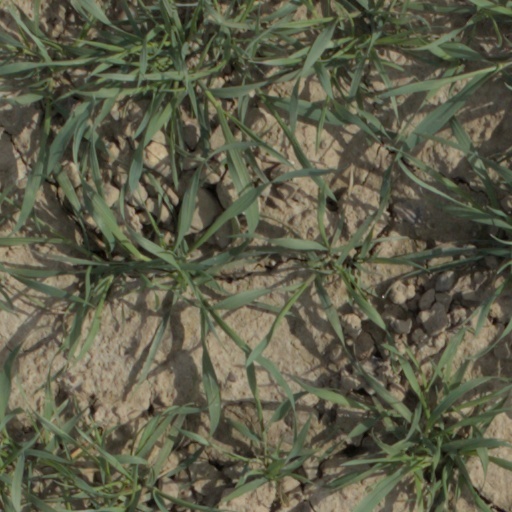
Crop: wheat